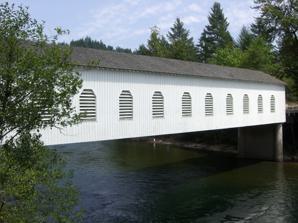
Building: Goodpasture Bridge
Country: United States of America
Year built: 1938
Place in Oregon listed on National Register of Historic Places Goodpasture Bridge Coordinates 44°8′53″N 122°35′15″W / 44.14806°N 122.58750°W / 44.14806; -122.58750 Carries Goodpasture Road Crosses McKenzie River Locale Lane County , Oregon, United States Maintained by Lane County Public Works Department Load 44 short tons (40 t ) Characteristics Design U.S. National Register of Historic Places Total length 237 ft (72 m) Width 17.7 ft (5.4 m) Height 13.3 ft (4.1 m) History Constructed by Oregon State Highway Department Built 1938 U.S. National Register of Historic Places MPS Oregon Covered Bridges NRHP reference No. 79002100 Added to NRHP November 29, 1979 Location The Goodpasture Bridge spans the McKenzie River near the community of Vida in Lane County , Oregon , United States . It is the second longest covered bridge and one of the most photographed covered bridges in the state. The Goodpasture Bridge is listed on the National Register of Historic Places . History Lane County was the first Oregon county to build covered bridges on a large scale. Today, the county has more surviving covered bridges than any other county west of the Mississippi River , with a total of 17 bridges, including 14 that are still open to traffic. The county's engineering division maintains the covered bridges that are open to traffic, including the Goodpasture Bridge. The Goodpasture Bridge was built in 1938, and cost $13,154 to construct. It was named for Benjamin Franklin Goodpasture, a pioneer farmer who had settled near the bridge site. The bridge crosses the McKenzie River two miles west of the community of Vida. At 165 feet (50 m) long, it the second longest covered bridge in Oregon. Because of its unique scenic beauty and its importance to Oregon's transportation history, the Goodpasture Bridge was listed on the National Register of Historic Places in 1979. Over time, bridge traffic significantly weakened the structure. In 1987, Lane County officials decided to restore the original covered bridge instead of bypassing it with a modern concrete span. The county spent $750,000 to renovate the bridge structure, road surface, and approaches. The project also added a right-turn lane for traffic exiting Oregon Route 126 onto the bridge, and built a concrete retaining wall along the north bank of the McKenzie River to stabilize the area. Today, the Goodpasture Bridge handles a normal load of traffic including logging trucks . In 2005, the Lane County Public Works Department began issuing a series of 17 commemorative coins to honor the county's covered bridges. Income from coin sales is used to help maintain the historic bridges. The first coin, struck in the fall of 2005, honored the Goodpasture Bridge.  The remaining sixteen coins are being released at a rate of two per year through 2013. In 2010, Lane County reported receiving $2 million in a federal transportation grant to repair the bridge and raise its derated load limit from 15 short tons (14 t ) back to 40 short tons (36 t) beginning in 2012. It was rumored that the bridge was destroyed in the Holiday Farm wildfire on September 8, 2020, but this was later confirmed to be false. Structure The Goodpasture Bridge was designed by the Oregon State Highway Department (now the Oregon Department of Transportation ) and was built by Lane County. A.C. Striker was the county bridge superintendent at the time of its construction. It was built to allow local families and commercial logging trucks to cross the McKenzie River. The Goodpasture Bridge is a classic covered bridge in design. The deck is 17.7 feet (5.4 m) wide with a vertical clearance of 15.3 feet (4.7 m). The bridge's two foundation tiers were concrete. Its wooden floor planks and shingled roof were intact, as is the weatherboard housing that protects the Howe truss infrastructure from the weather. Most of Oregon's covered bridges, including the Goodpasture Bridge, were built using the Howe truss system, developed in 1840 by the Massachusetts architect William Howe . The system uses heavy timbers reinforced with iron or steel rods. The trusses have central beams and crossed timbers with adjustable, vertical iron rods to support the structural load. The Goodpasture Bridge is one of the most photographed bridges in the state of Oregon. The bridge's architectural detailing includes false end beams, semi-elliptical portals, and ten Gothic style louvered windows on each side. The windows were built to allow light into the long covered structure so drivers could see oncoming traffic. During the Christmas season, the bridge is hung with decorations, attracting many winter visitors. See also Oregon portal List of bridges documented by the Historic American Engineering Record in Oregon List of bridges on the National Register of Historic Places in Oregon List of Oregon covered bridges References